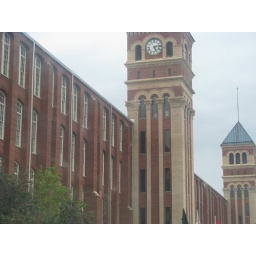
notice the 2 figures in the clock tower